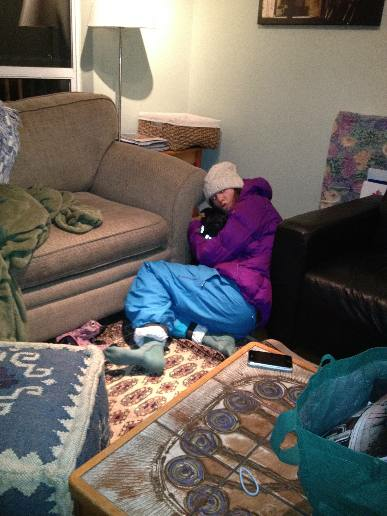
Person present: Yes